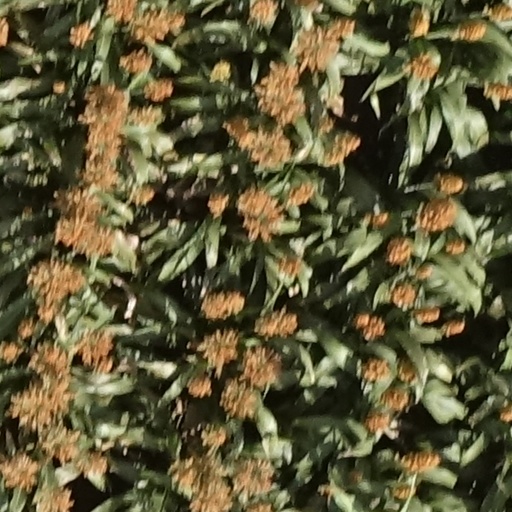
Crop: sorghum